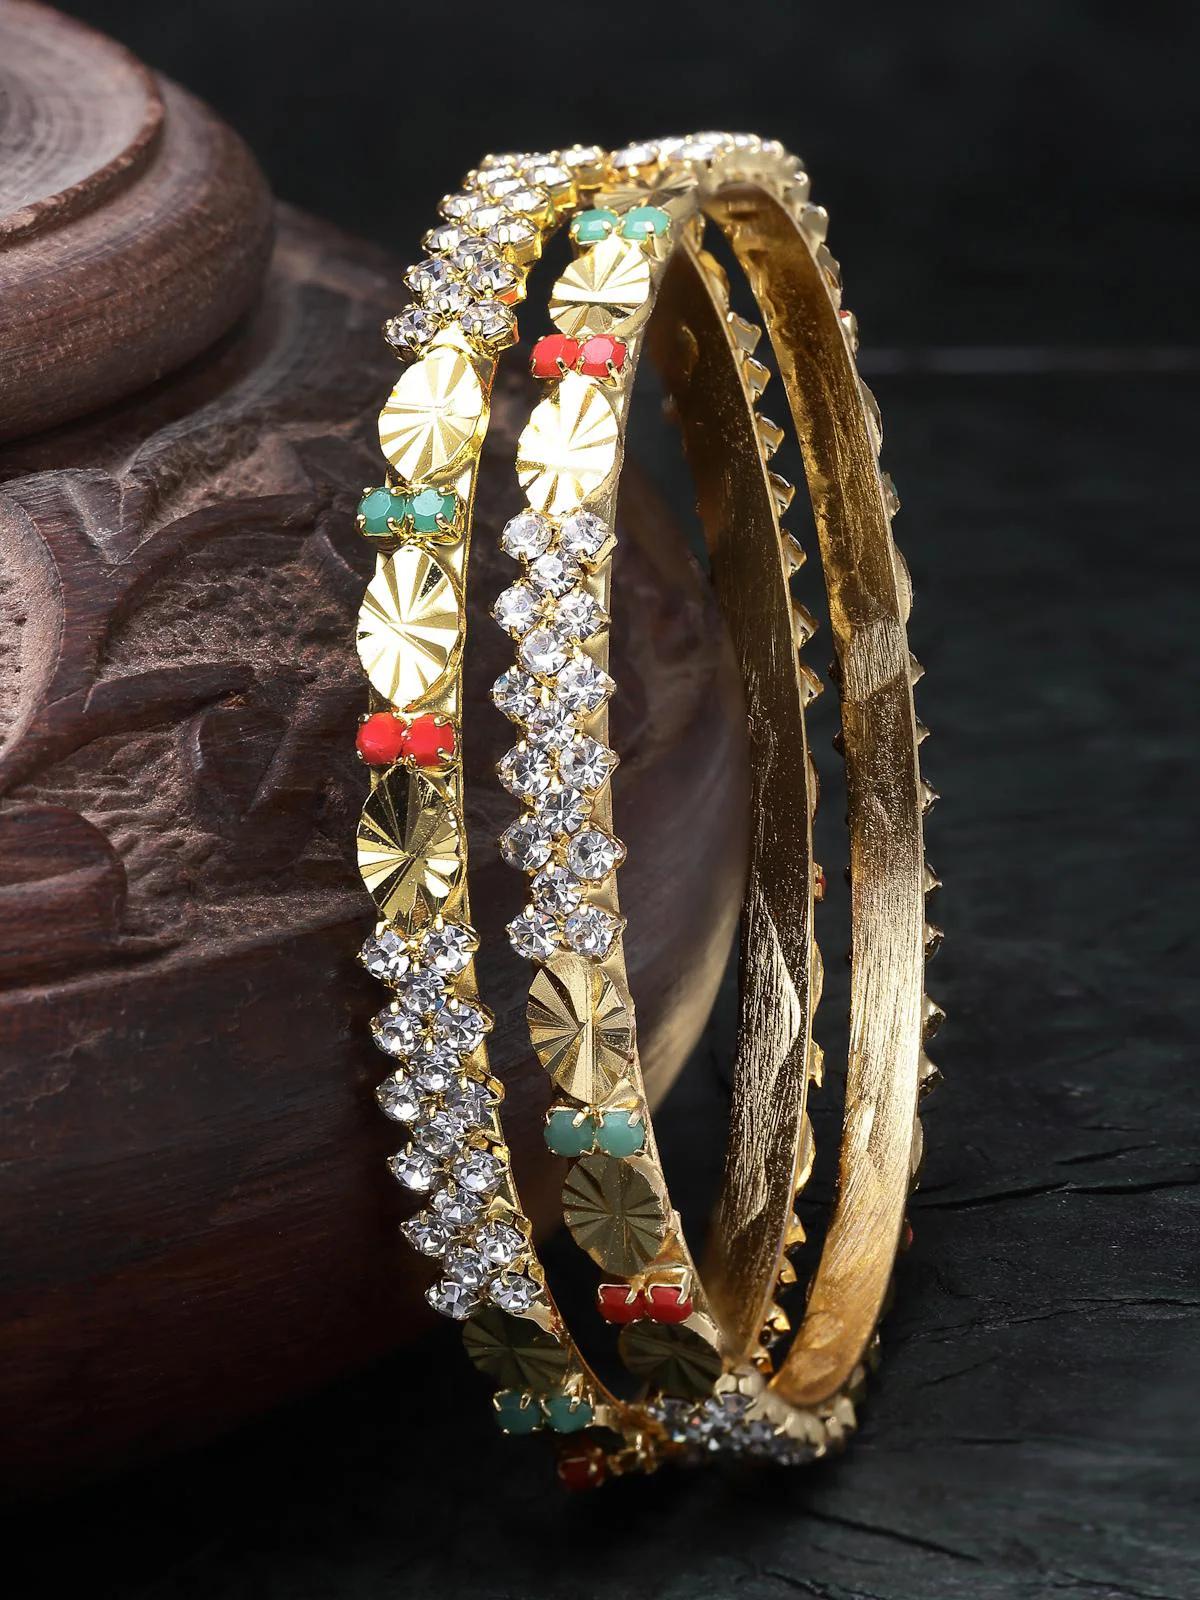
Sukkhi Admirable Gold Plated Multicolor White AD Stones Set of 2 Bracelet Bangle Set Jewellery for Women & Girls|Latest Design|Birthday Anniversary Gift for Women|B105897_2.4
Type: Bracelets & Bangles
Brand: Sukkhi
Price: Rs. 326
 Elevate your elegance with the Sukkhi Admirable Gold Plated Bracelet Bangle Set for Women & Girls. This set of two showcases an admirable blend of multicolor hues and white AD stones, featuring the latest design trends. The gold-plated finish adds an opulent touch to any ensemble. Sized at 2.4, 2.6 and 2.8, these bracelets make for a perfect birthday or anniversary gift, celebrating contemporary style and timeless beauty for the special women in your life with a set that's both admirable and versatile.Disclaimer:There may be slight variation in shade and colour due to photographic effects and monitor settings
Included: 2 Bangles